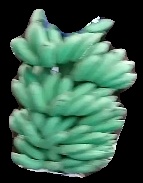
Variety: elakki-bale
Grade: grade1